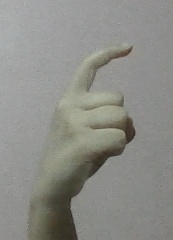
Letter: ra